Fusio

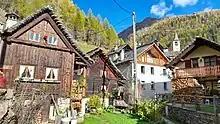
Houses in Fusio

Fusio has a population of 45. Over the last 10 years (1997–2007) the population has changed at a rate of 0%.